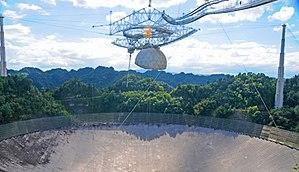
L’échelle de Kardachev, proposée en 1964 par l'astronome soviétique Nikolaï Kardachev, est une méthode théorique de classement des civilisations en fonction de leur niveau technologique et de leur consommation énergétique. Cette échelle a été largement adoptée par les chercheurs du projet SETI et les futurologues, bien que l'existence de civilisations extraterrestres reste encore hypothétique.